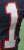
Number: 1